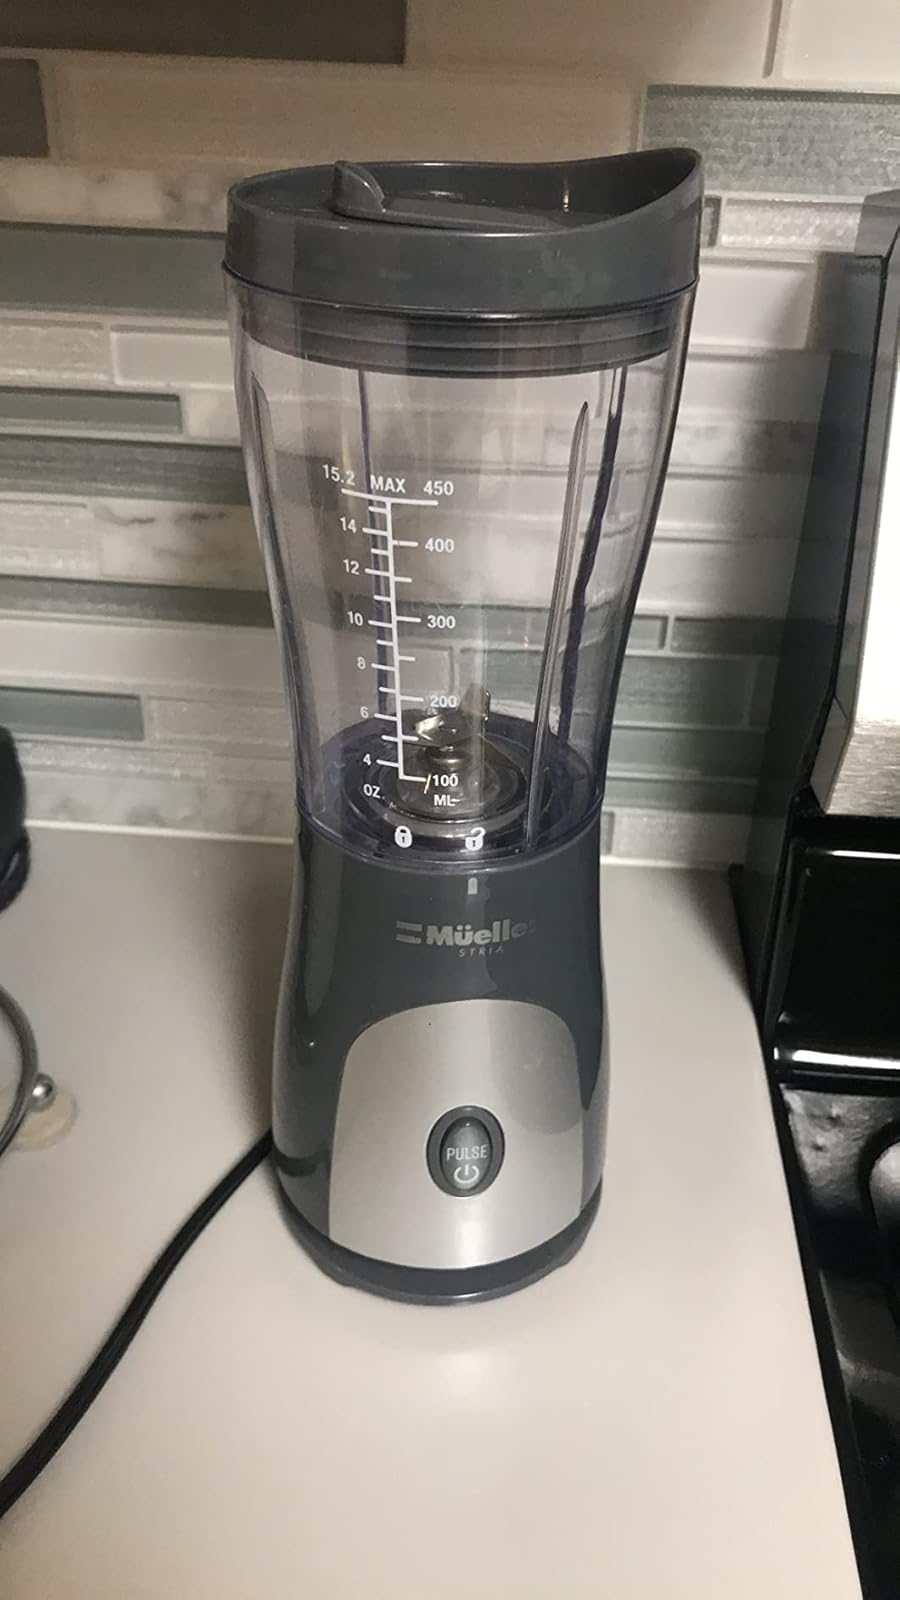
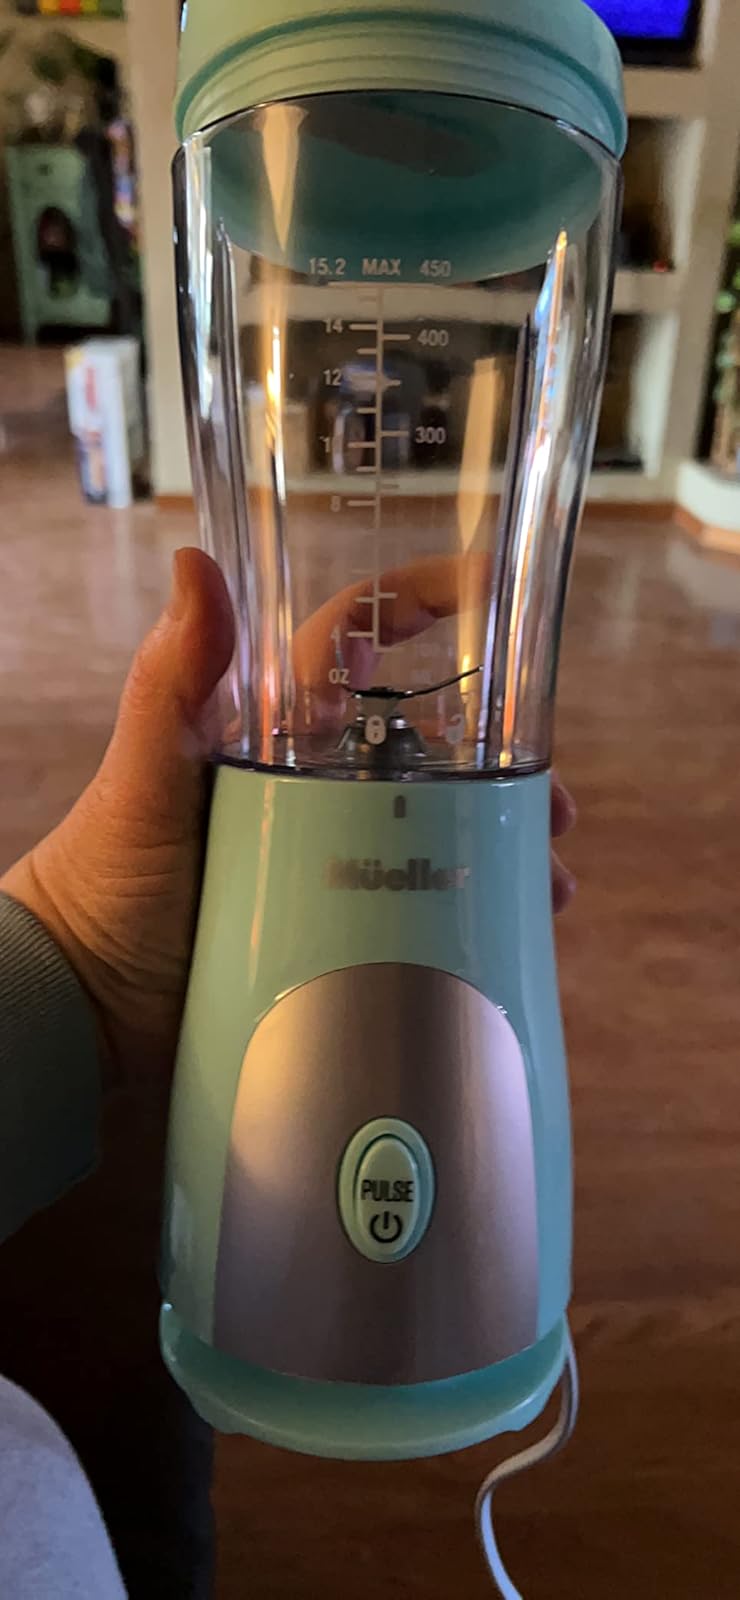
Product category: items_blender
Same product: no